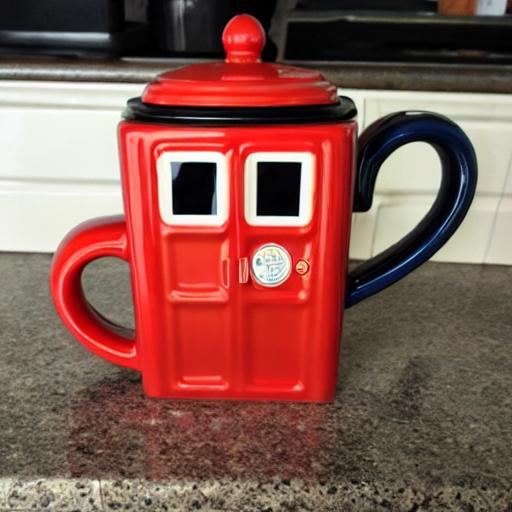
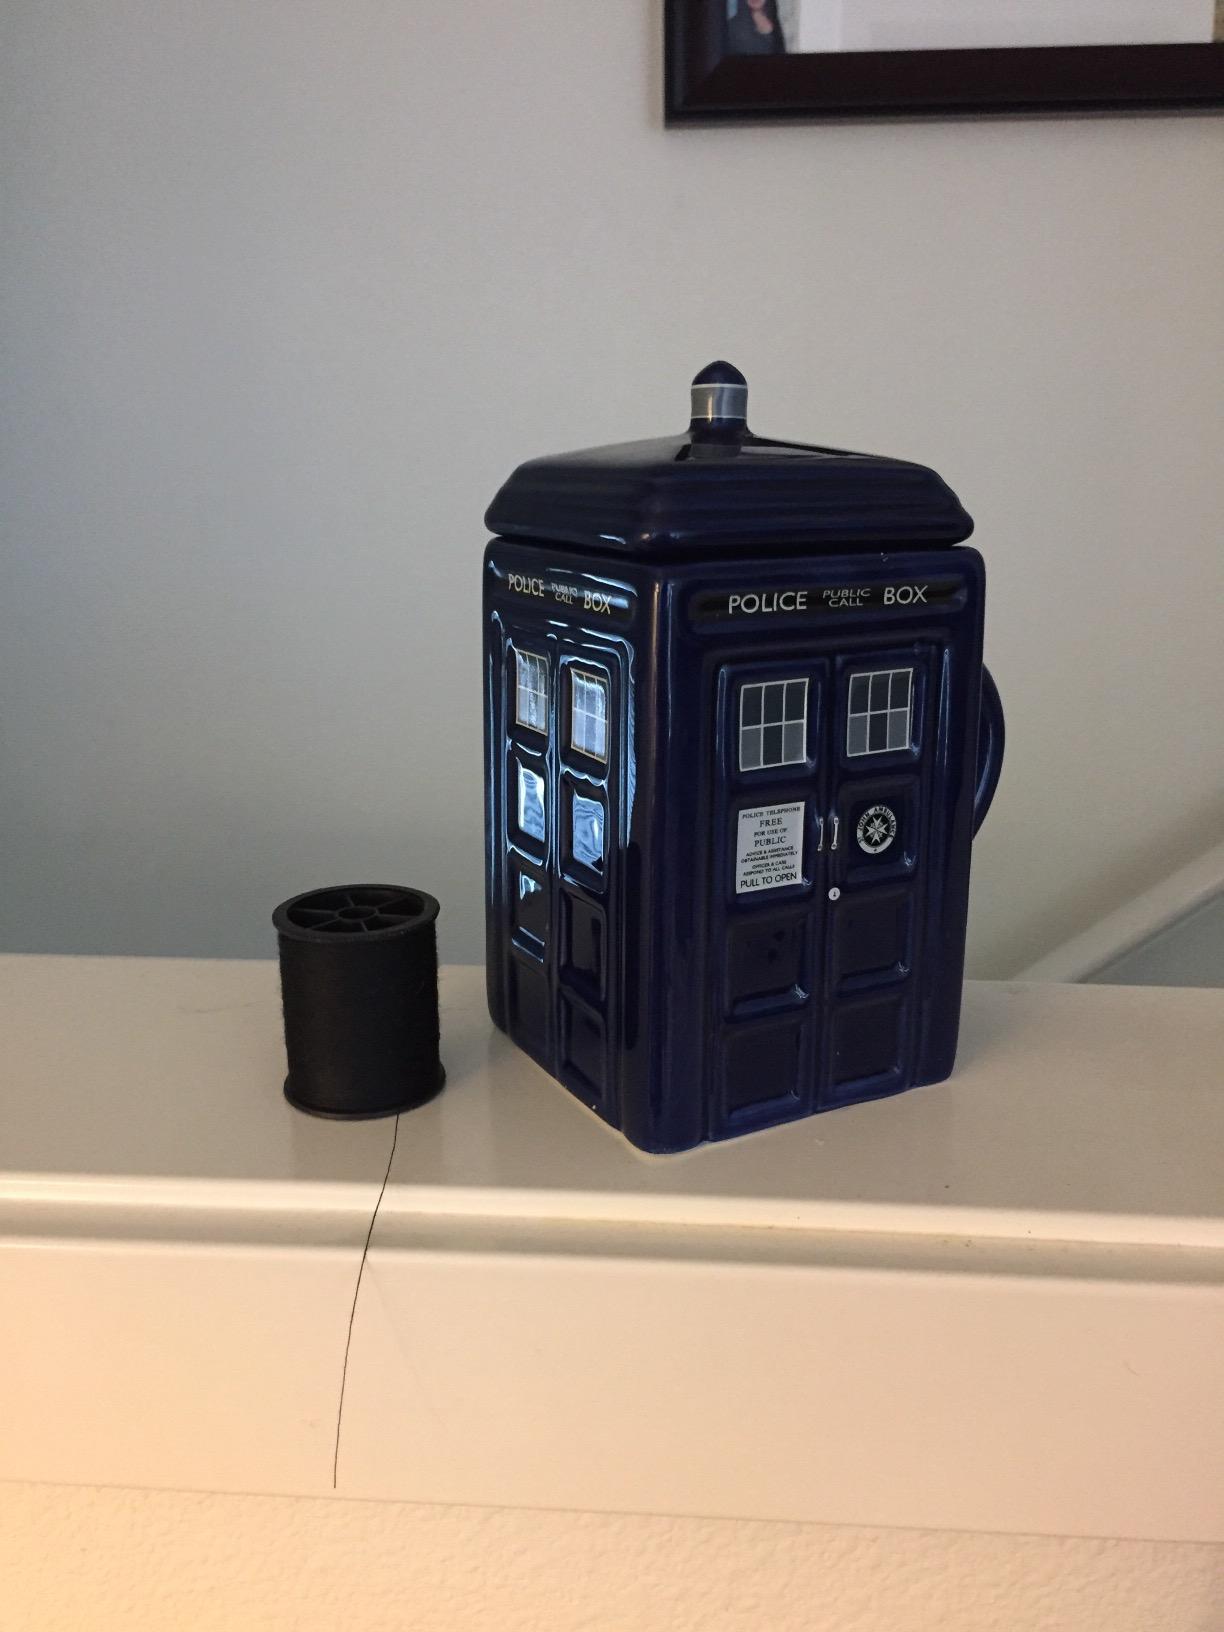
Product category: items_mug
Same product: no